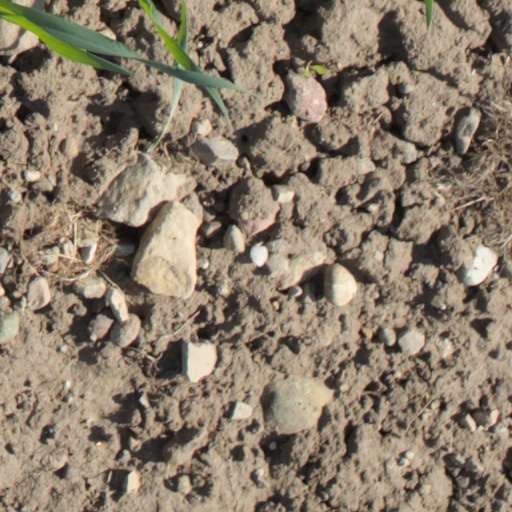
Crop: wheat